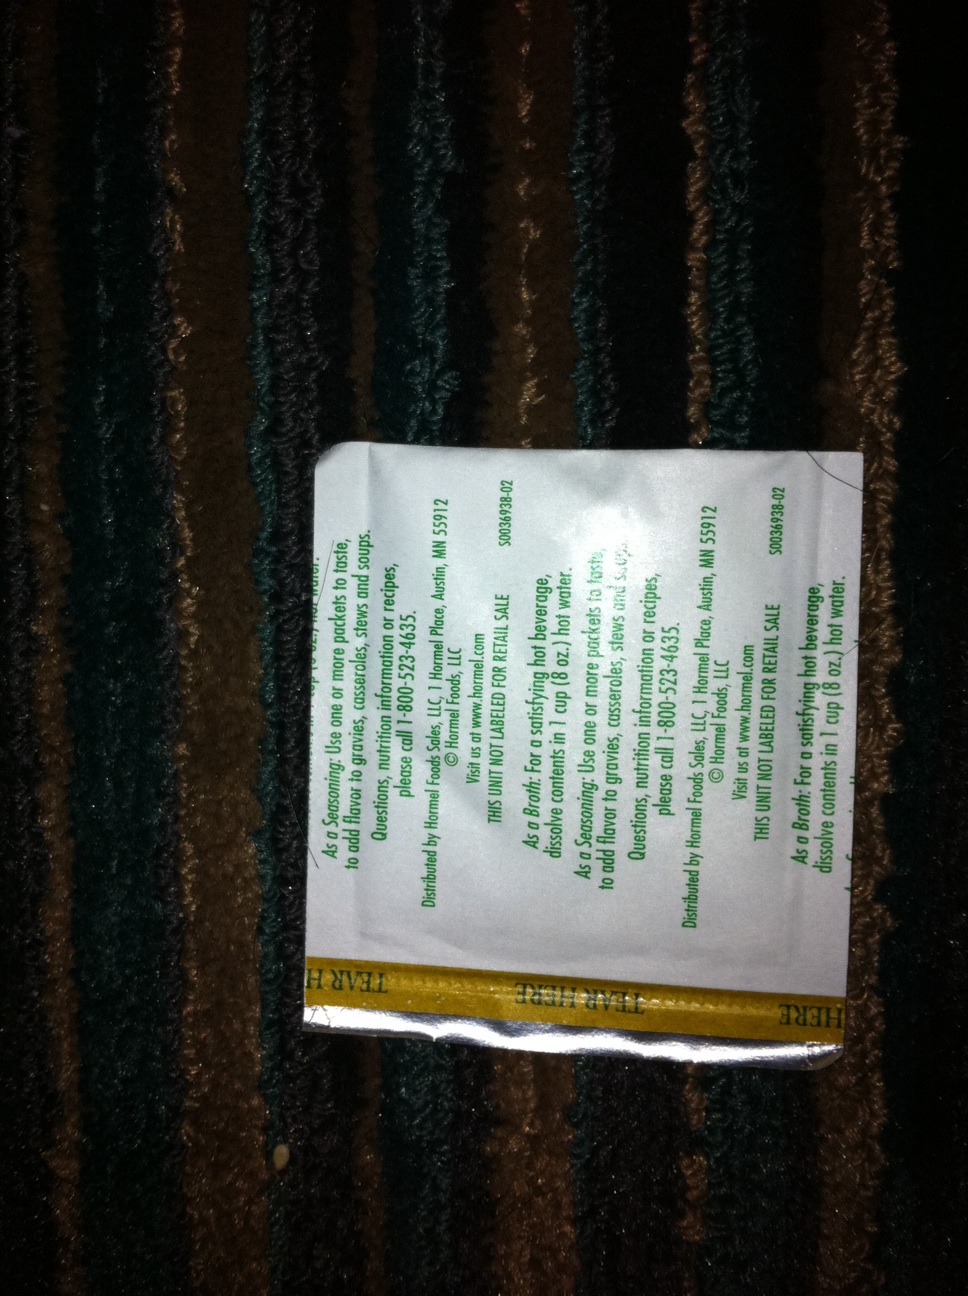Question: what are the instructions for making this buyon?
Answer: unanswerable